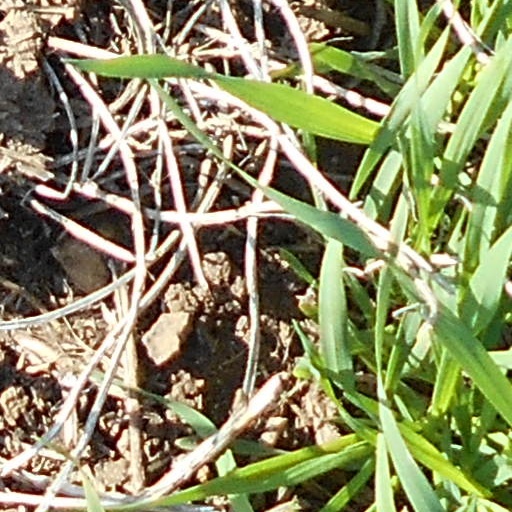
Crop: wheat